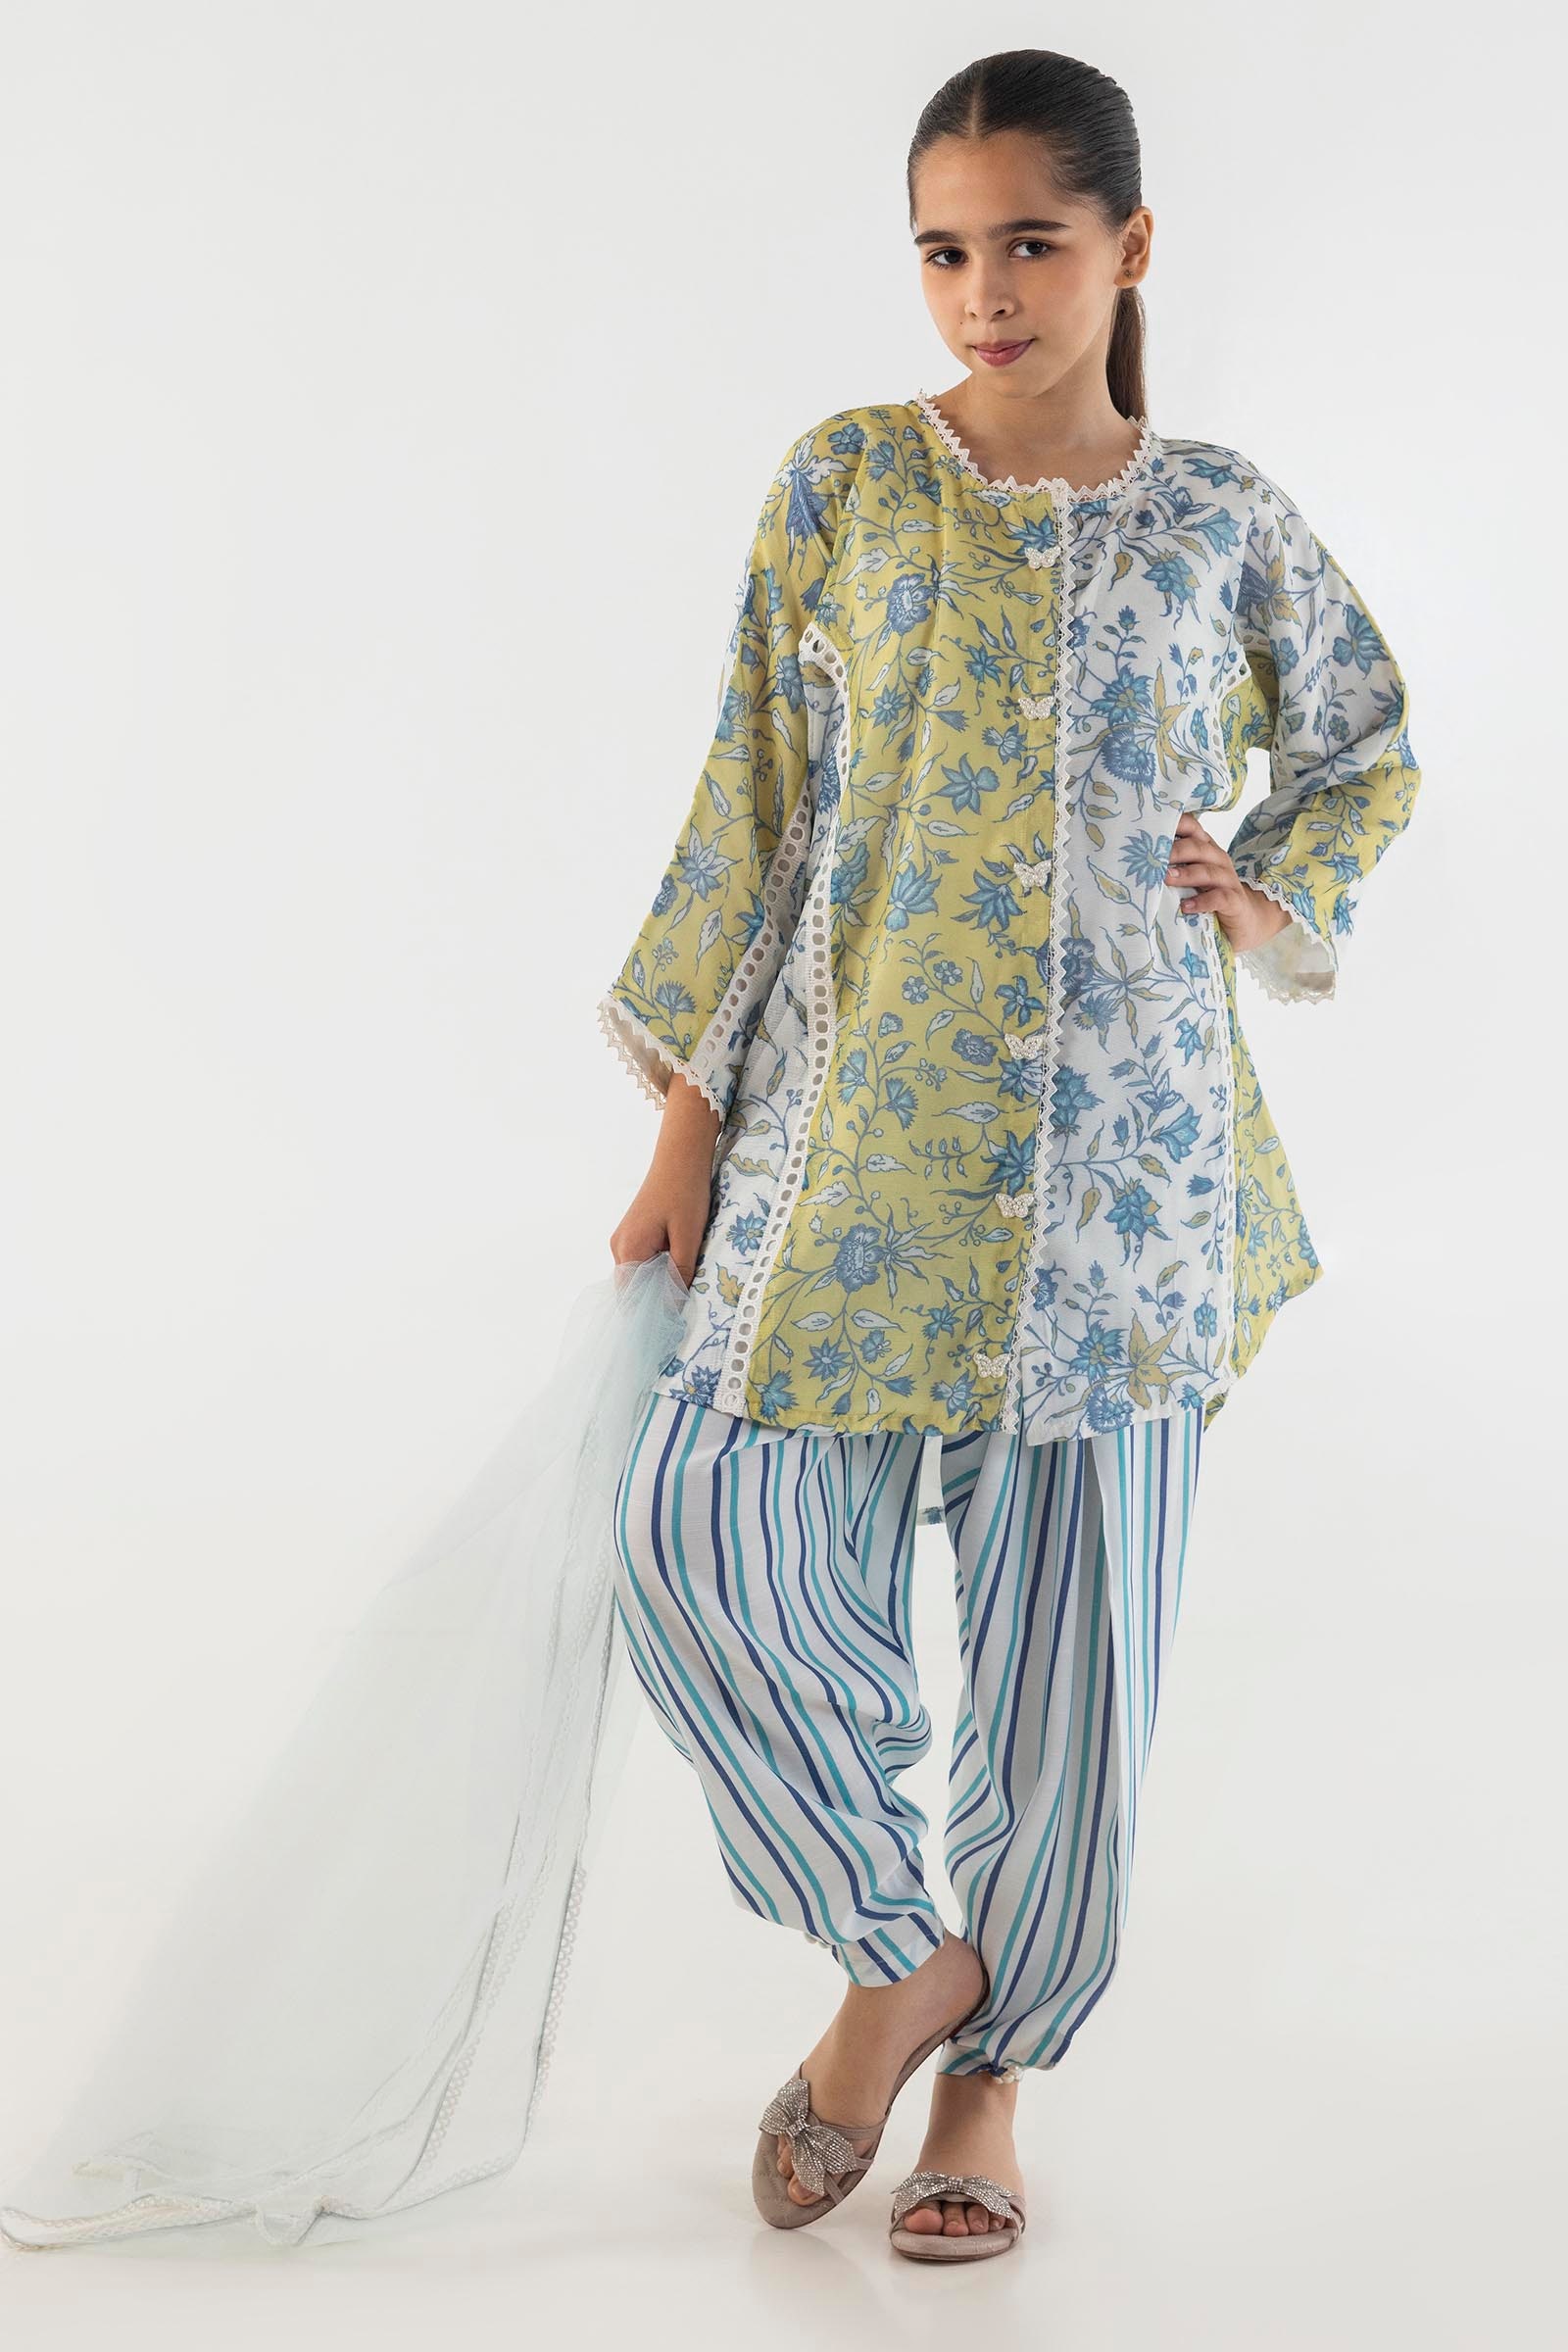
yellow multi print cotton tunic top